Bofors 40 mm L/60 gun

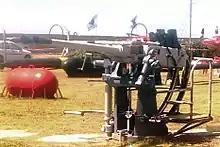
Twin L/60 dismounted from an Argentinian Drummond-class corvette which saw service during the Falklands War

Following the attack on Pearl Harbor on 7 December 1941, the existing 1.1" (28 mm) quad mount and .50 caliber machine guns were determined to be inadequate against modern aircraft, and their replacement by 40 mm Bofors and 20 mm Oerlikon weapons was accelerated. The water-cooled version was used almost exclusively by the U.S. Navy and Coast Guard. The 40 mm quadruple mount was developed by essentially mounting two twin mounts side by side. A major improvement was the addition of power operation to both twin and quadruple mounts. Essentially all US naval mountings were twin or quadruple. 40 mm weapons were eventually mounted on virtually every naval and armed auxiliary vessel larger than a small landing craft. After the war, the 3"/50 caliber gun Mark 27 twin mount began to replace the Bofors, because the "VT" proximity fuse would not fit a 40mm projectile, and the 40 mm weapon was considered inadequate against the emerging anti-ship missile threat. The twin 3" mount was intended to be the same weight as the 40mm quad mount, but was somewhat heavier in practice, which had to be compensated for. Except on destroyers and new construction, the Navy was slow in phasing out the 40 mm gun, and it continued in active Navy service through the Korean War. It remained on inactive Reserve fleet ships at least through the early 1970s.